Lilliput and Blefuscu

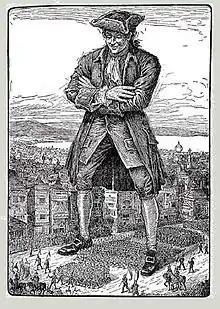
Gulliver inspecting the army of Lilliput

The novel further describes an intra-Lilliputian quarrel over the practice of breaking eggs. Traditionally, Lilliputians broke boiled eggs on the larger end; a few generations ago, an Emperor of Lilliput, the Present Emperor's great-grandfather, had decreed that all eggs be broken on the smaller end after his son cut himself breaking the egg on the larger end. The differences between Big-Endians (those who broke their eggs at the larger end) and Little-Endians had given rise to "six rebellions ... wherein one Emperor lost his life, and another his crown". The Lilliputian religion says an egg should be broken on the convenient end, which is now interpreted by the Lilliputians as the smaller end. The Big-Endians gained favour in Blefuscu.